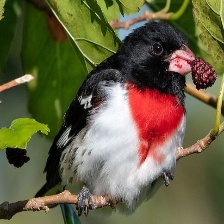
Species: ROSE BREASTED GROSBEAK
Scientific name: PHEUCTICUS LUDOVICIANUS